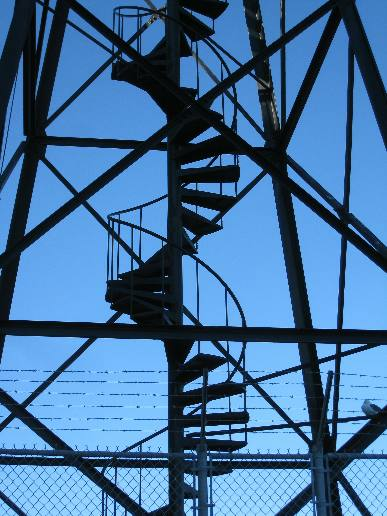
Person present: No